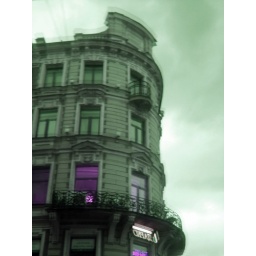
Reflection in a green mirror